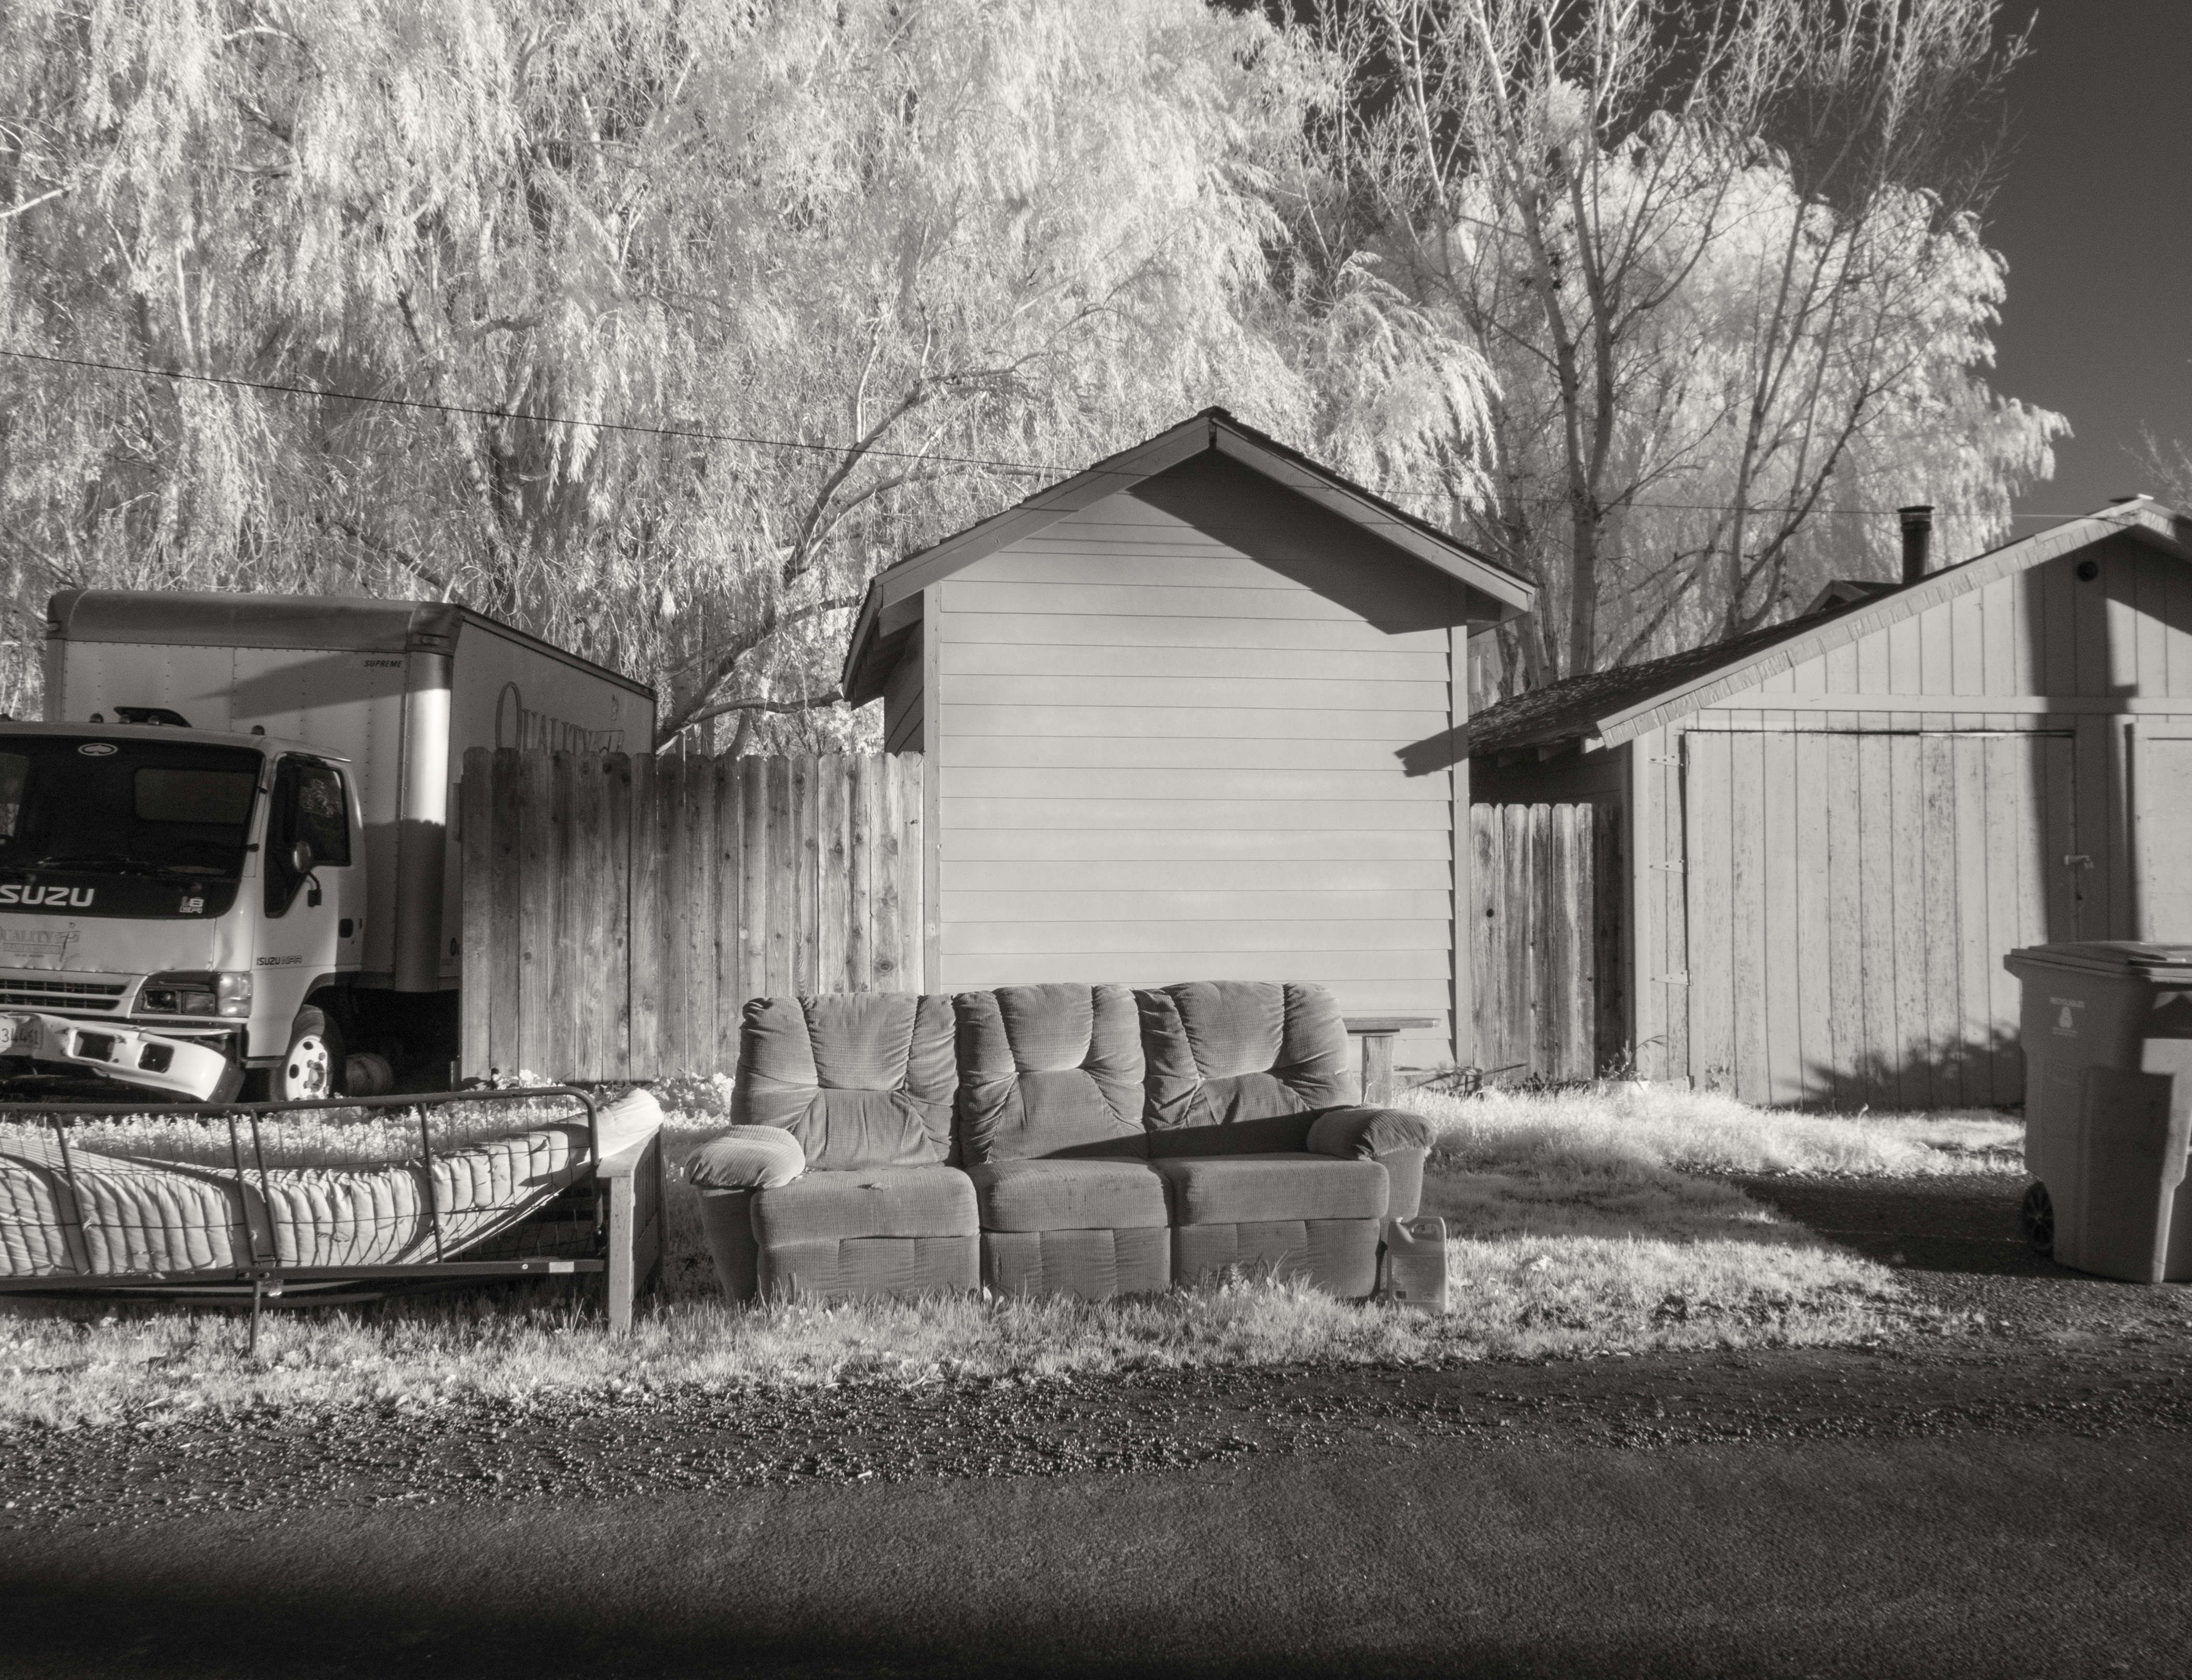
black and white, white, photography, house, home, cottage, backyard, black, monochrome, sofa, photograph, estate, infrared, elmira, discarded, monochrome photography, residential area